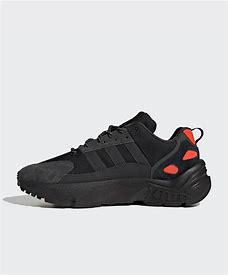
Brand: Adidas
Model: ZX 22 Boost